Clarence Geldart

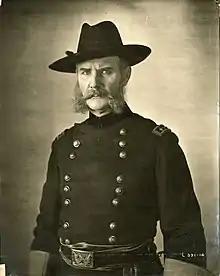
Geldart in "Held by the Enemy" (1920)

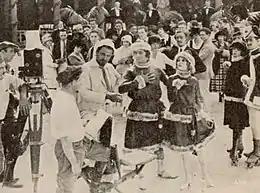
Still of Geldart (left foreground) portraying a casting director organizing an ice-skating routine in "The Goat" (1918)

Clarence Geldart (June 9, 1867 – May 13, 1935) was an American film actor. He appeared in 127 films between 1915 and 1936. He was sometimes credited as C.H. Geldart or Charles H. Geldart.